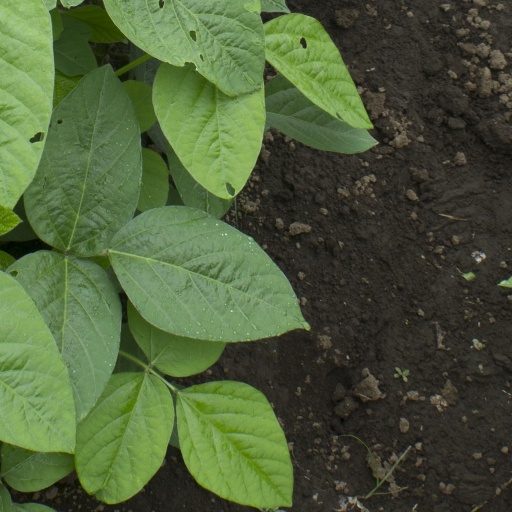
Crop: soybean